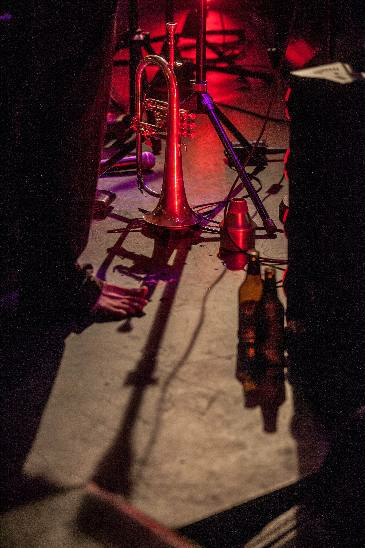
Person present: Yes